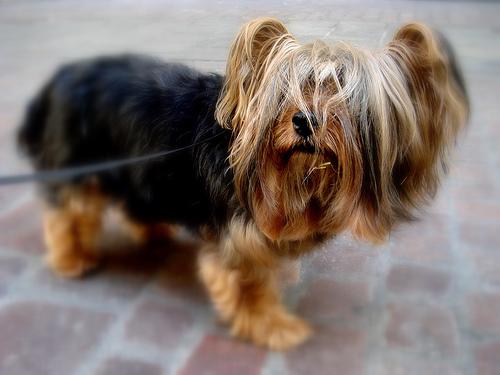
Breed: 231-n000081-silky_terrier